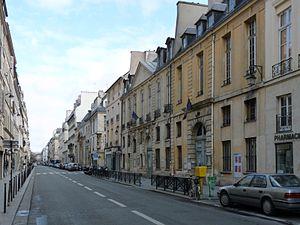
Charles Chamois est un architecte parisien français du XVIIᵉ siècle.
La rue de Turenne est une voie de Paris située en plein cœur du quartier du Marais dans les 3ᵉ et 4ᵉ arrondissements.